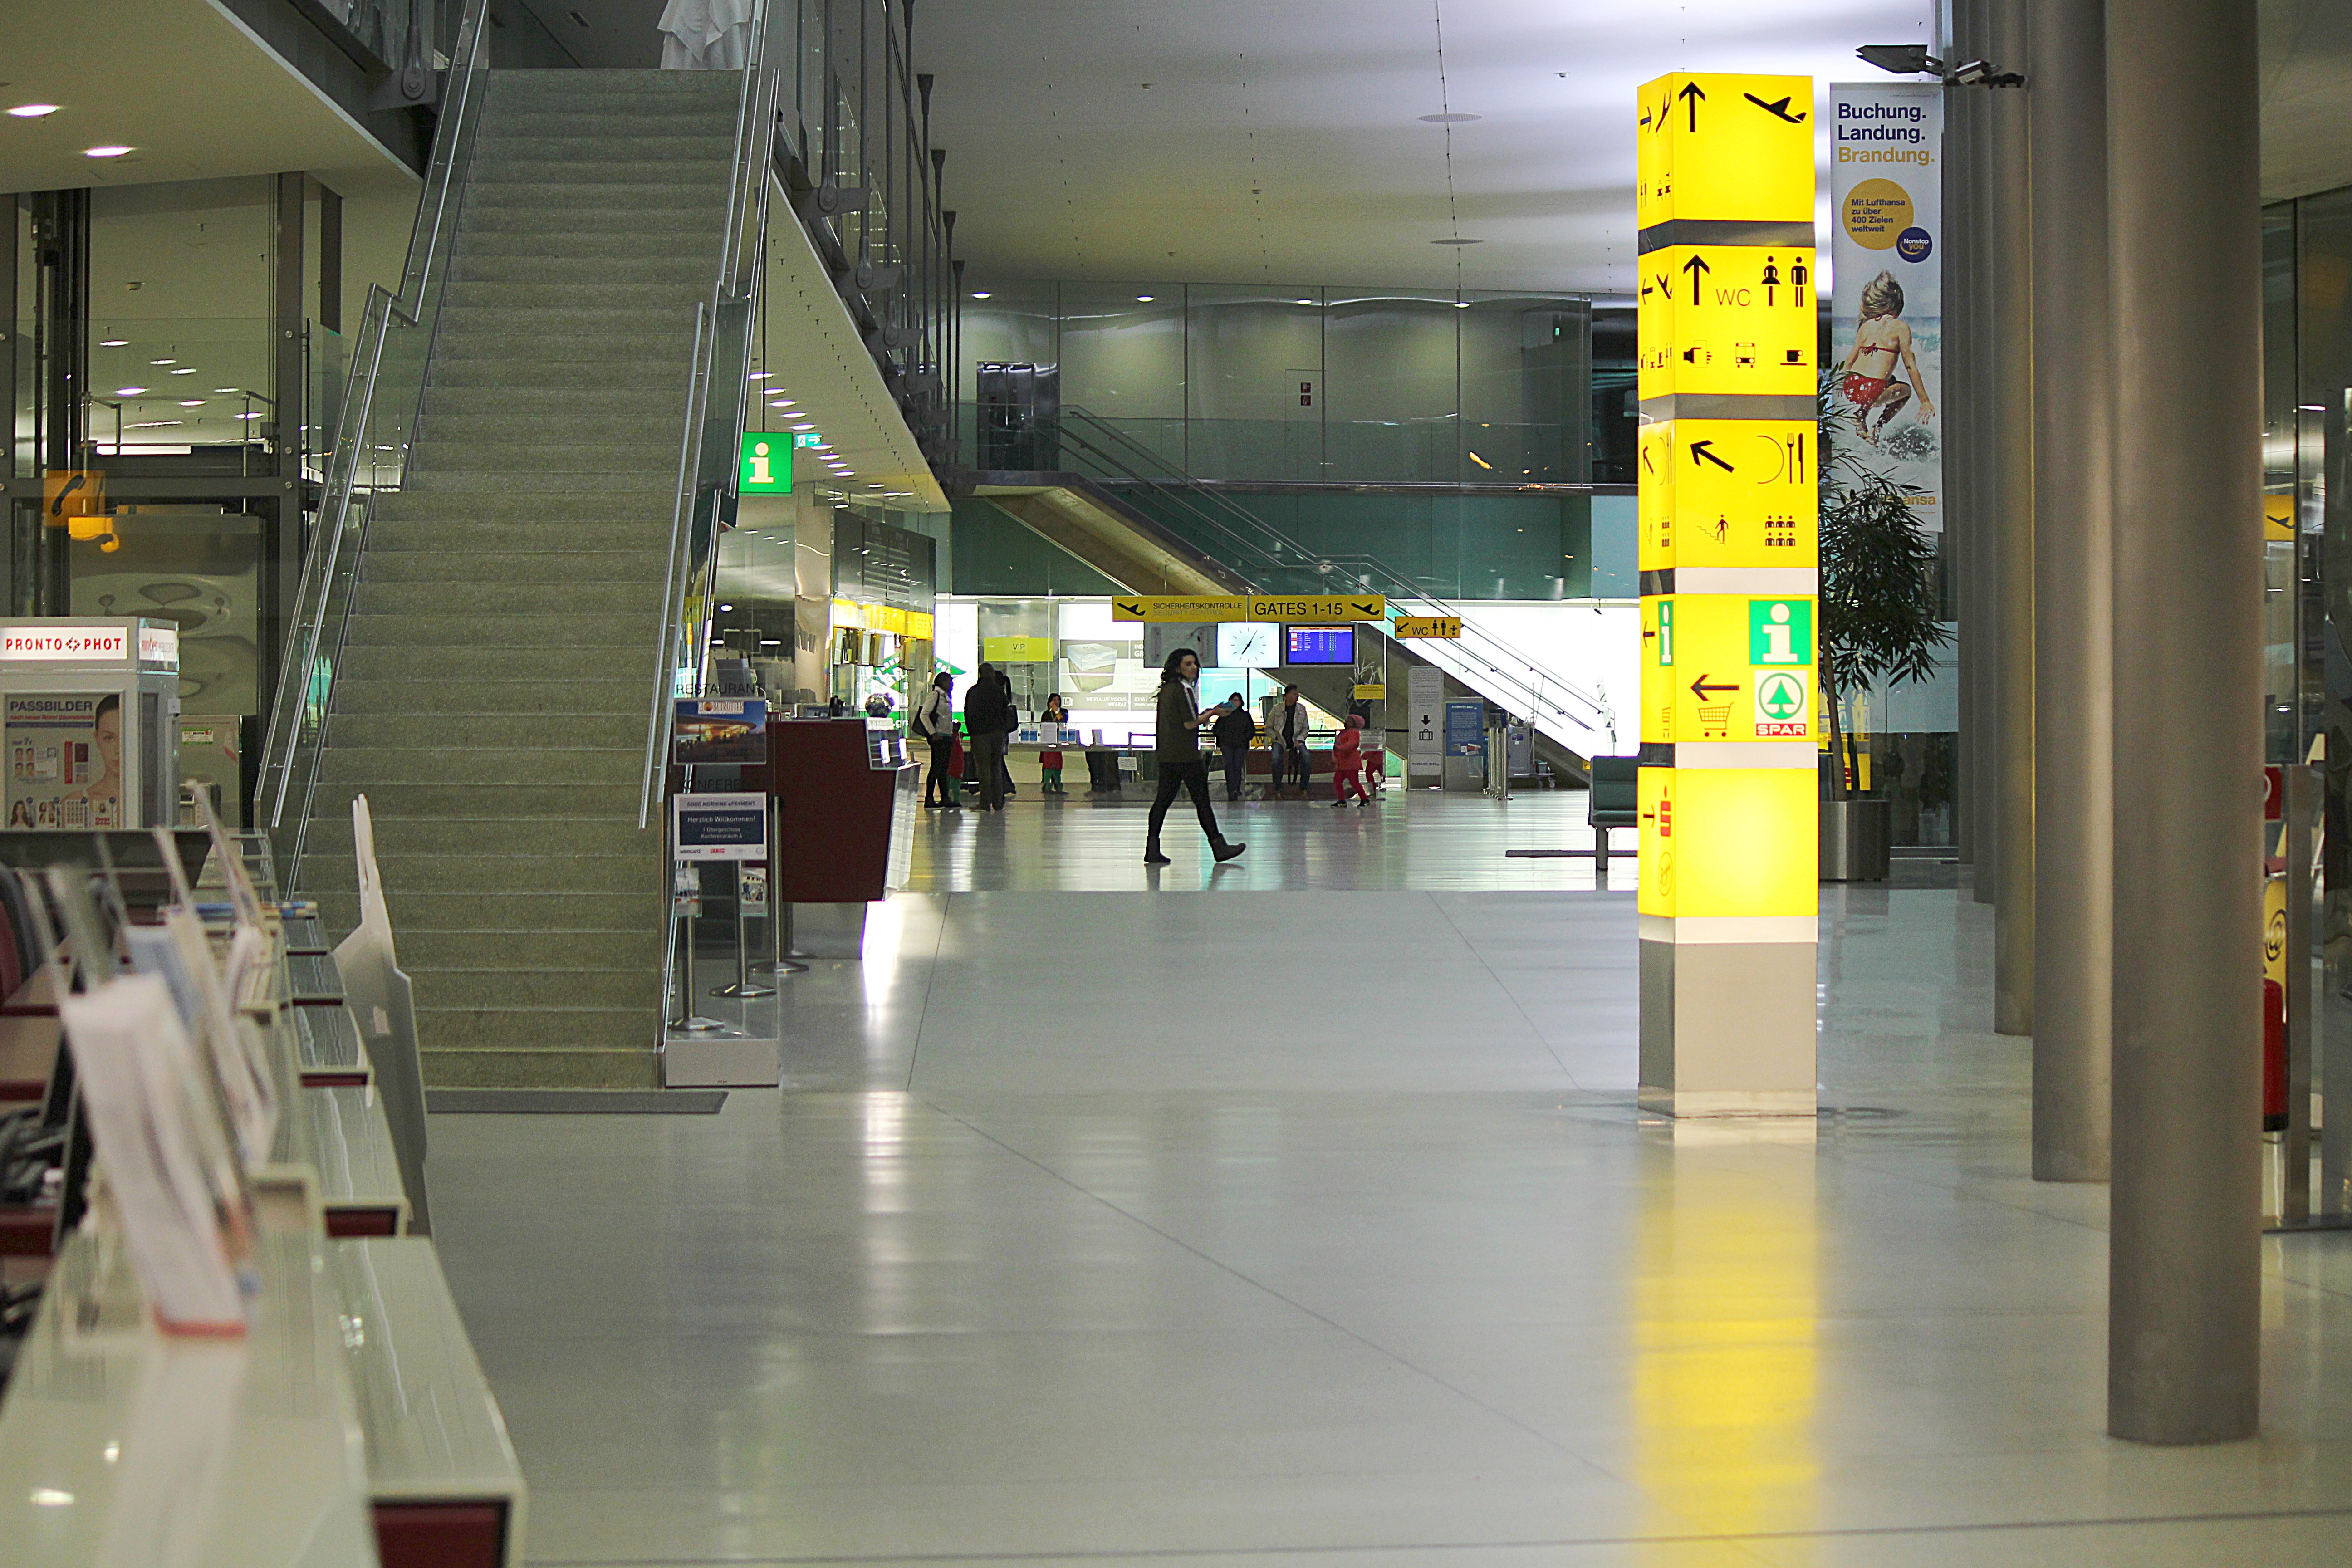
building, airport, transport, shopping, public transport, interior design, switch, airport terminal, metro station, infrastructure, gates, retail, shopping mall, check in, abflug hall